Sequoyah County, Oklahoma

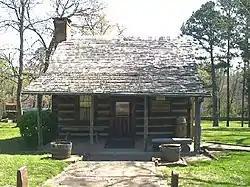
Sequoyah's Cabin in 2004

French traders came to this area in the 1700s, as they had posts in neighboring present-day Arkansas, part of their "La Louisiane" colony. Spain claimed the area until 1800, when France under Napoleon re-asserted control. He was making a last effort for French colonization in North America. But he ceded control by selling the Louisiana in 1803, when the United States purchased all French territory west of the Mississippi River.